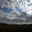
Label: plain